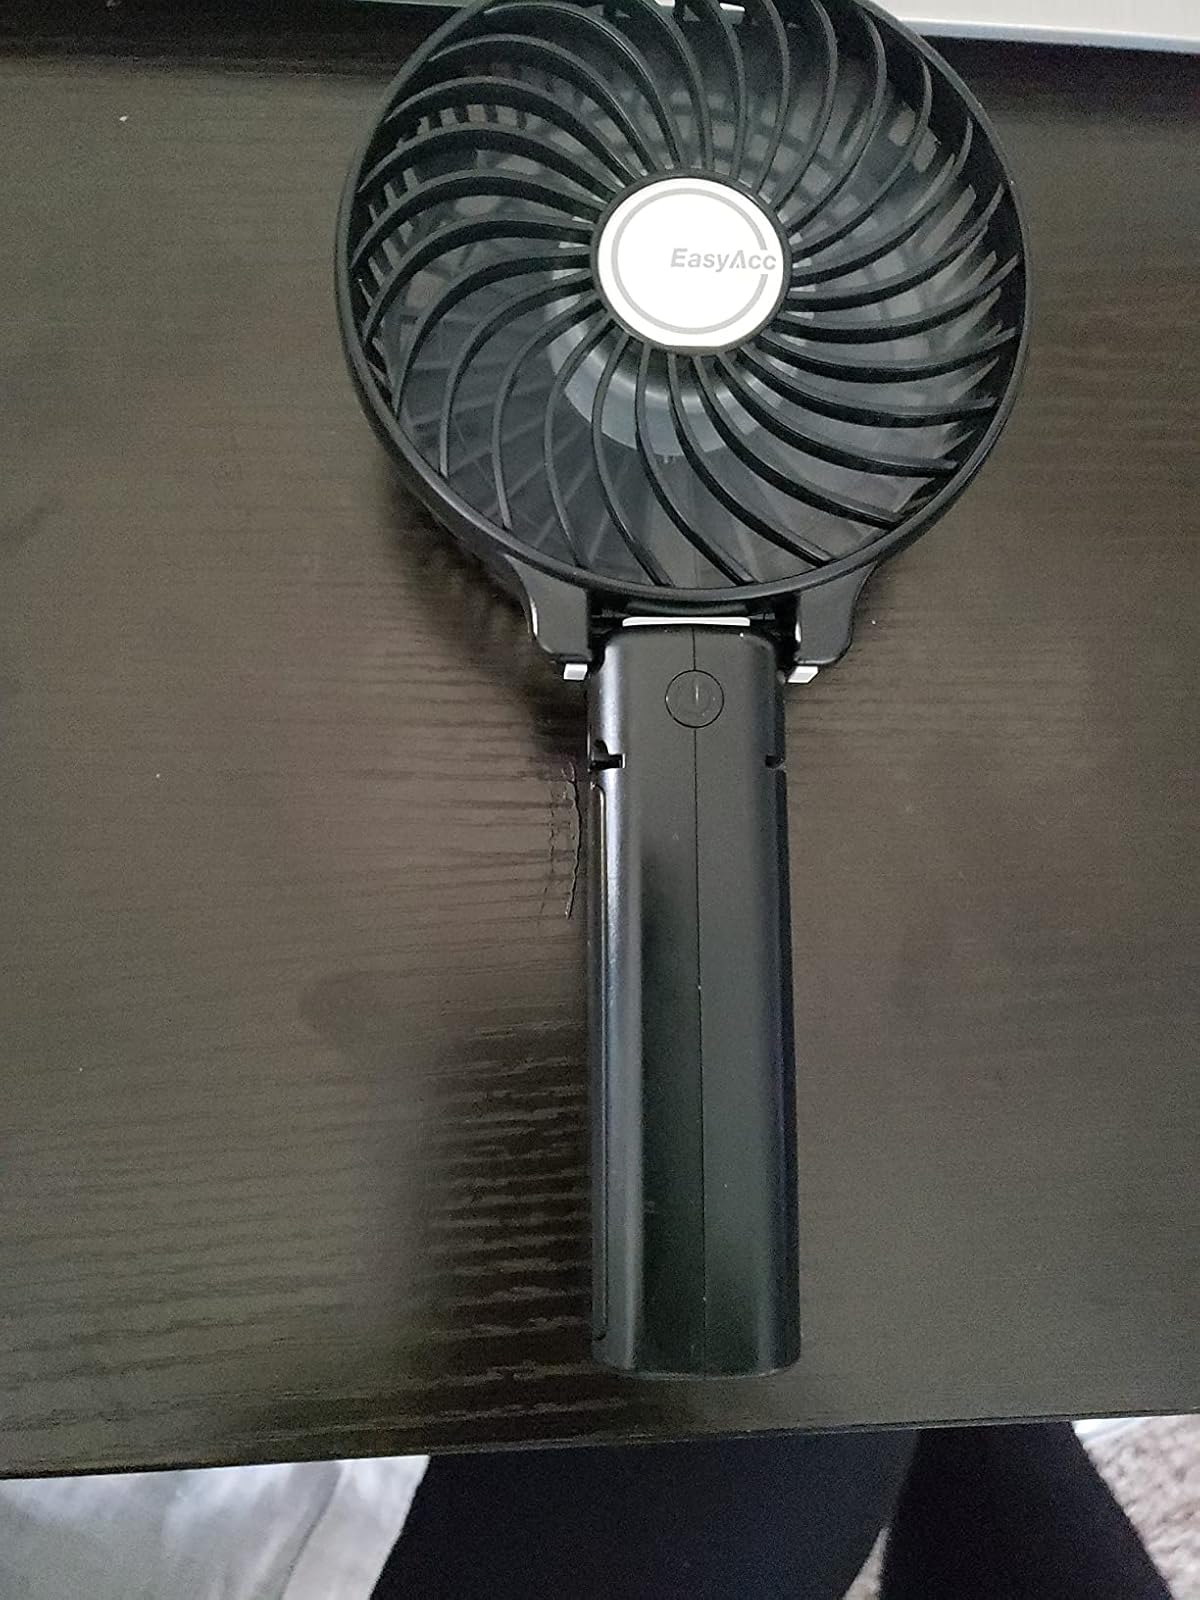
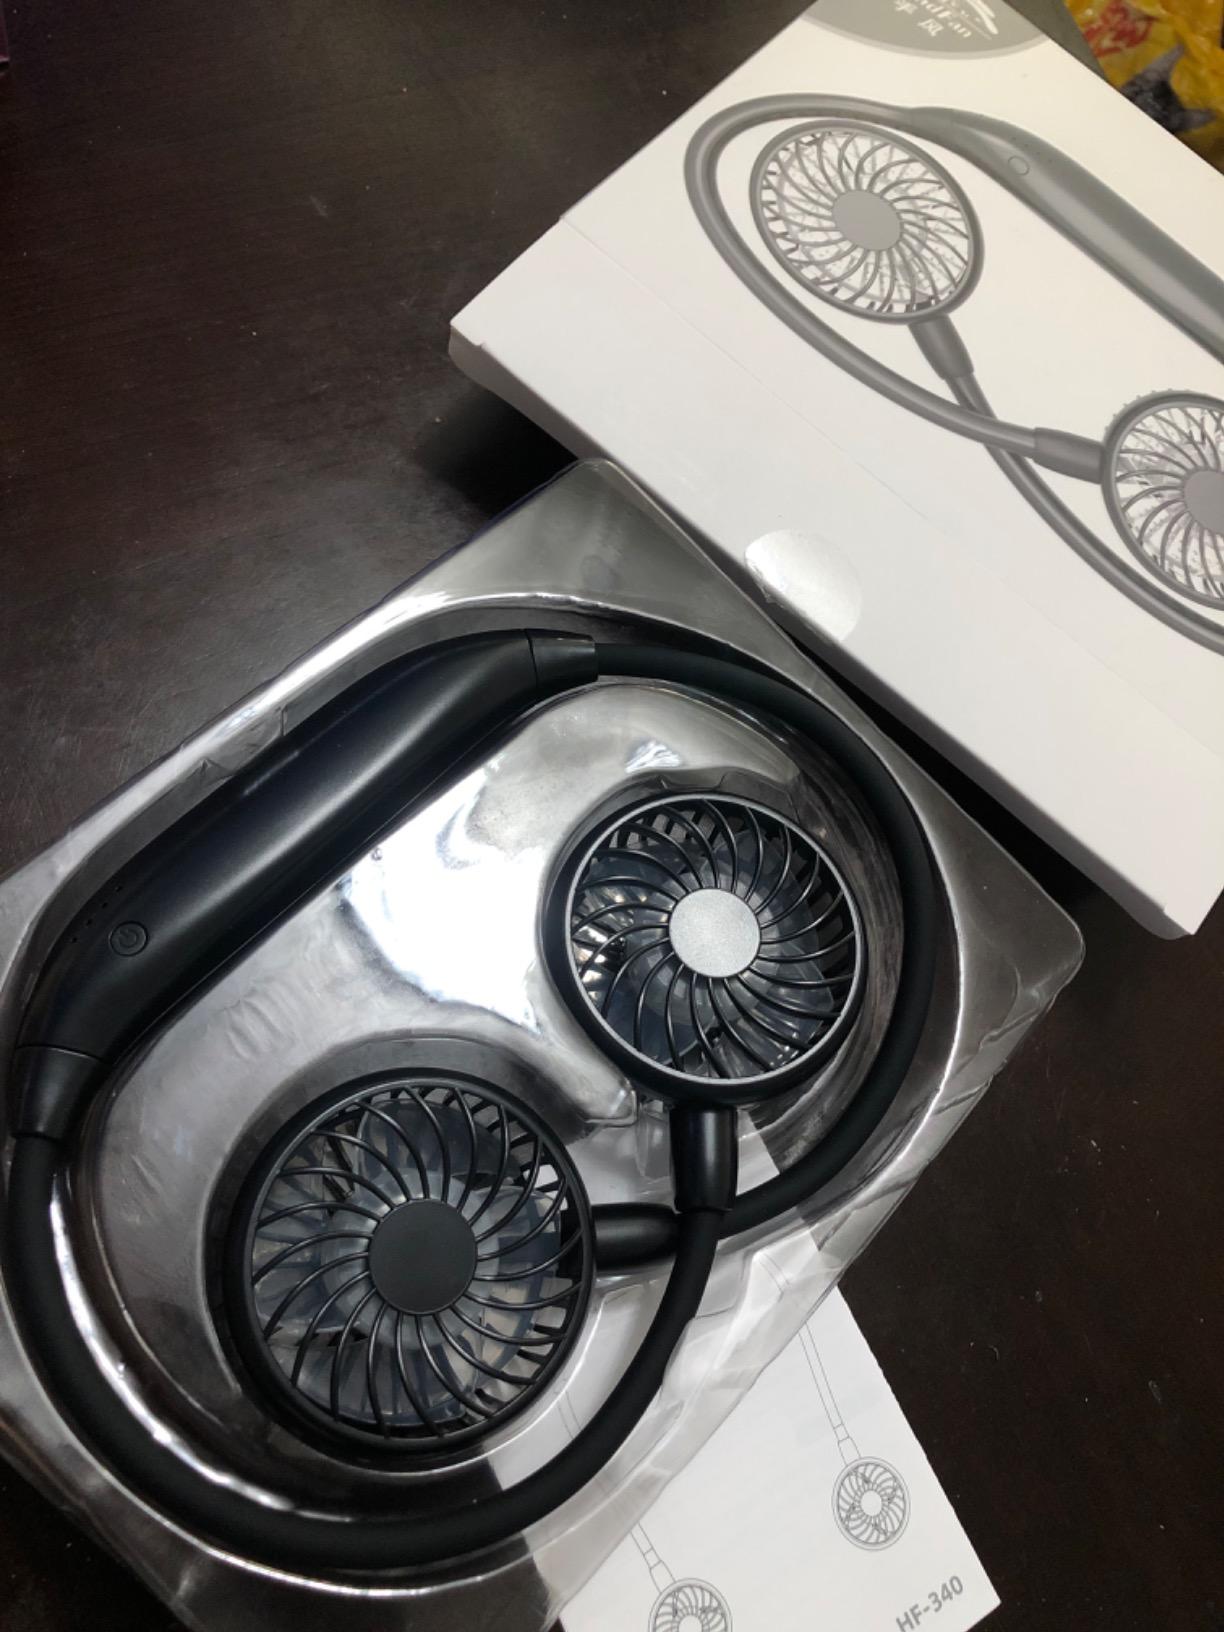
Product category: fan
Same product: no